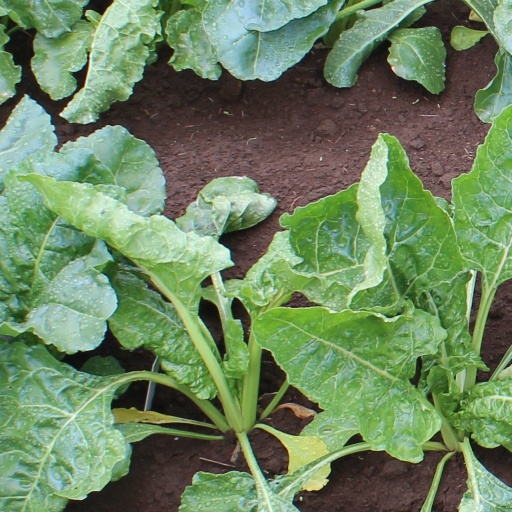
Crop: sugar beet